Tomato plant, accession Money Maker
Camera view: horizontal (90 deg, fisheye); turntable rotation: 60 degrees
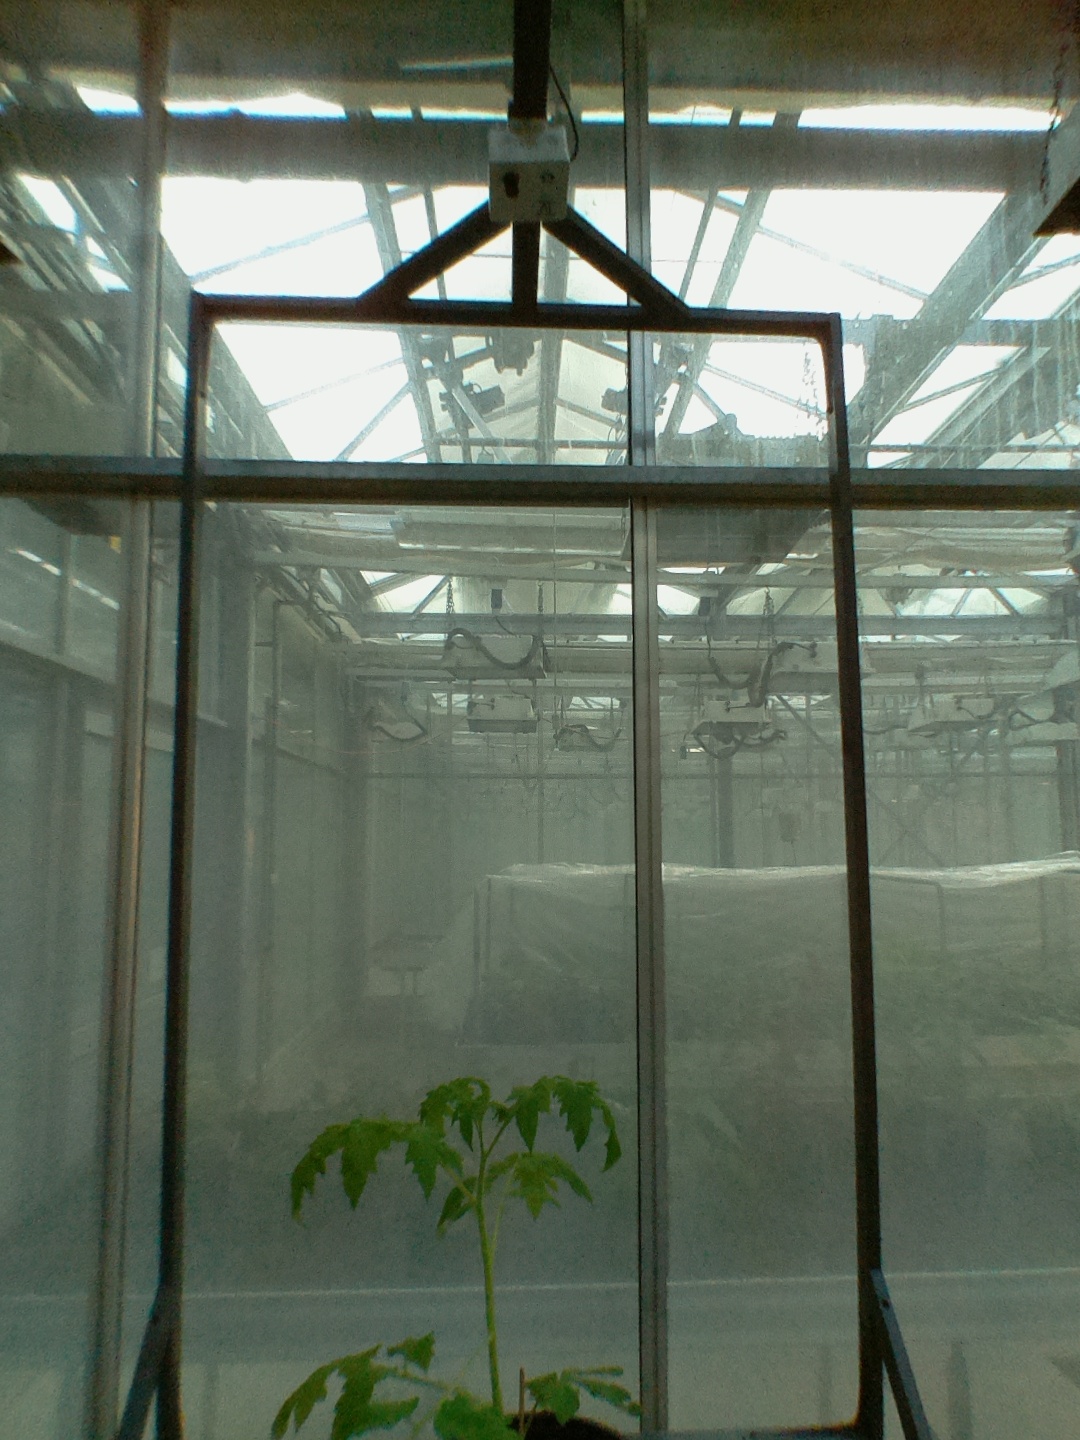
BBCH growth stage 13: 6 of true leaves visible